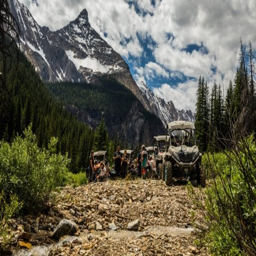
an adventure of a life time